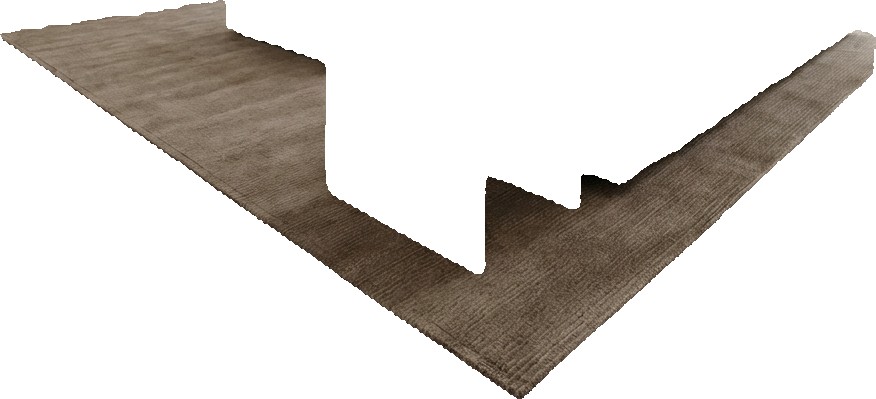
Surface category: rug